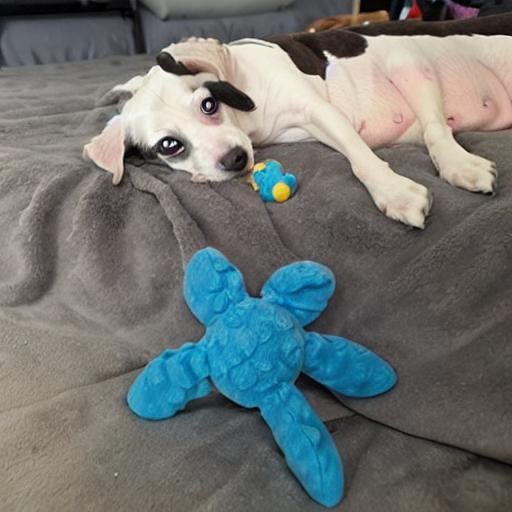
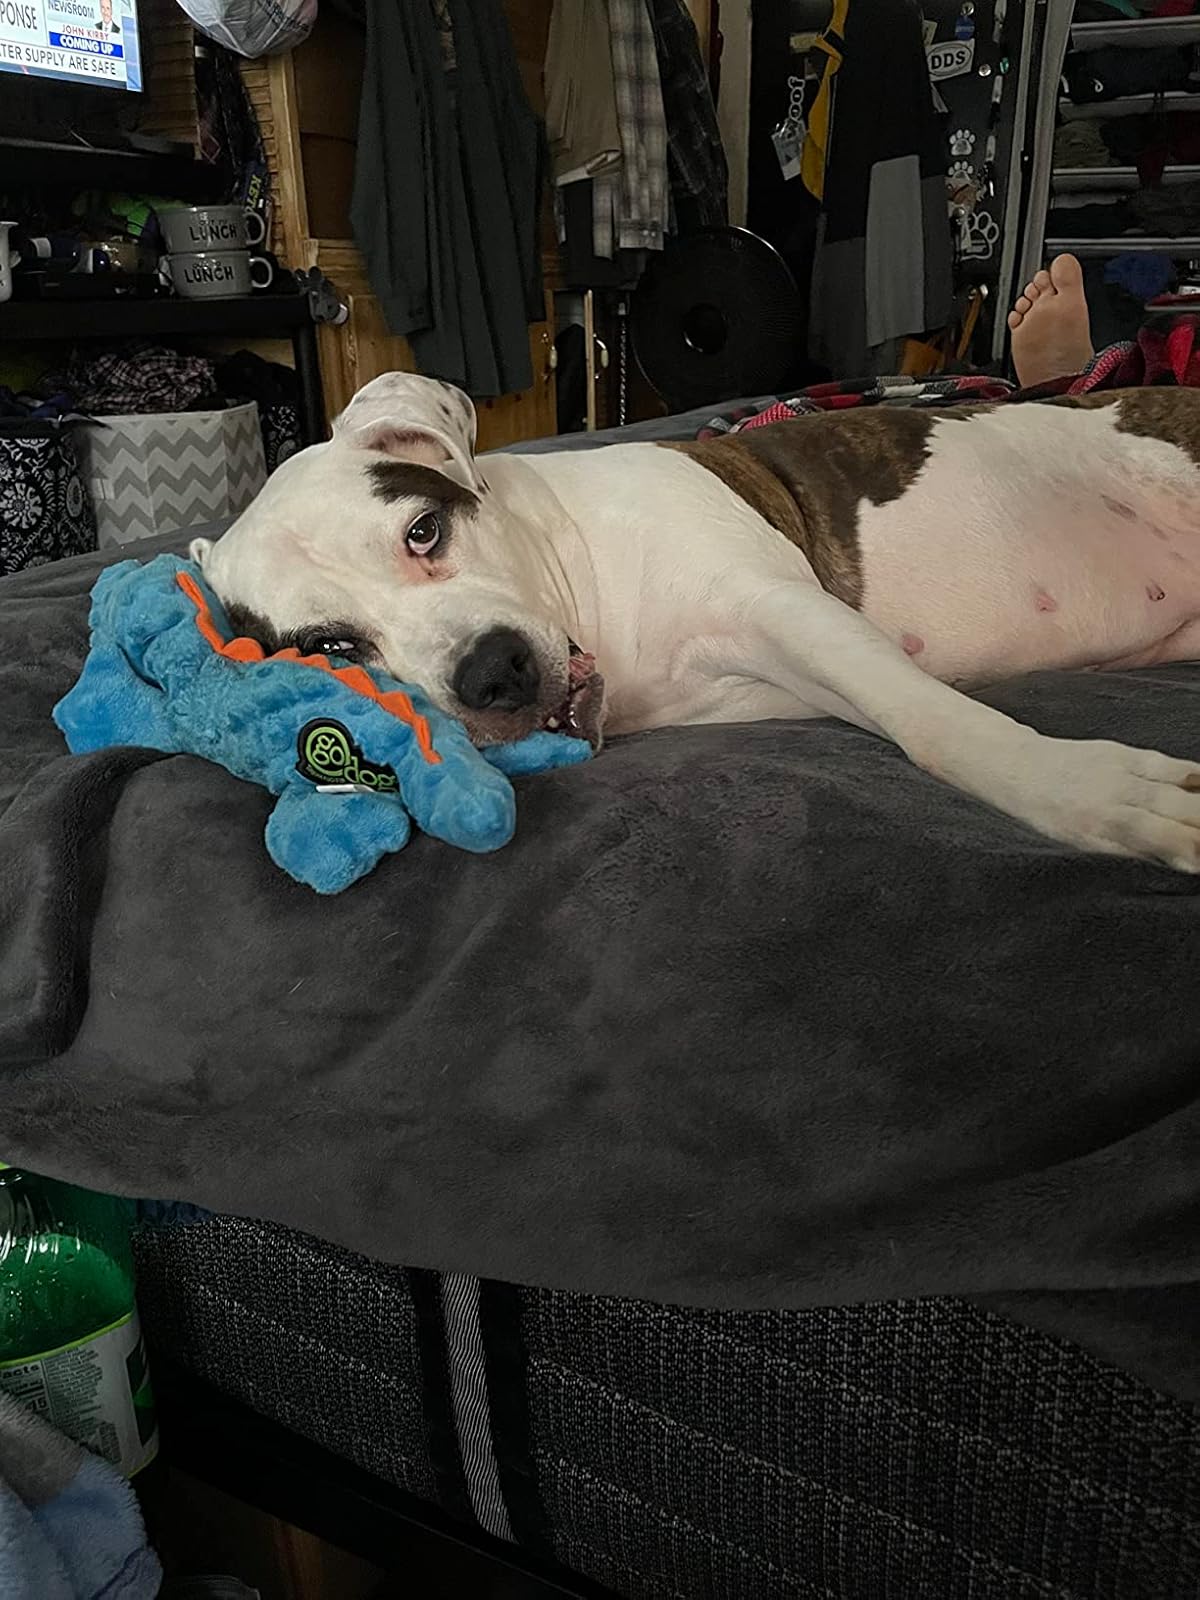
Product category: items_toy
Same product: no